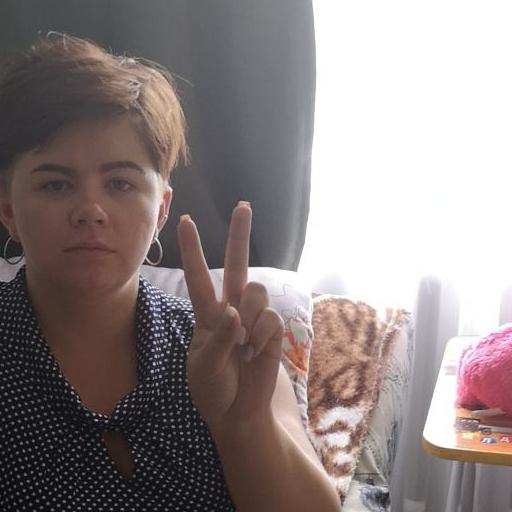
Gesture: peace